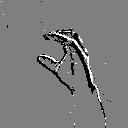
ASL letter: c